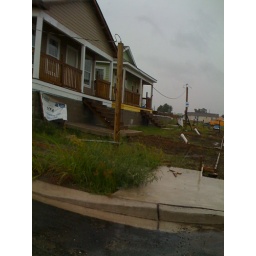
Harry is building houses for musicians in New Orleans.